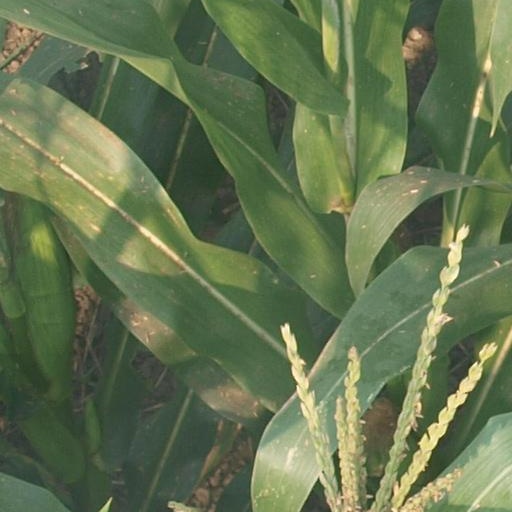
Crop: maize; corn